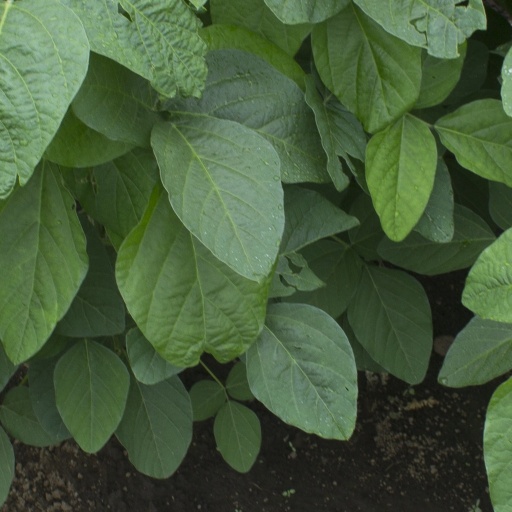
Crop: soybean